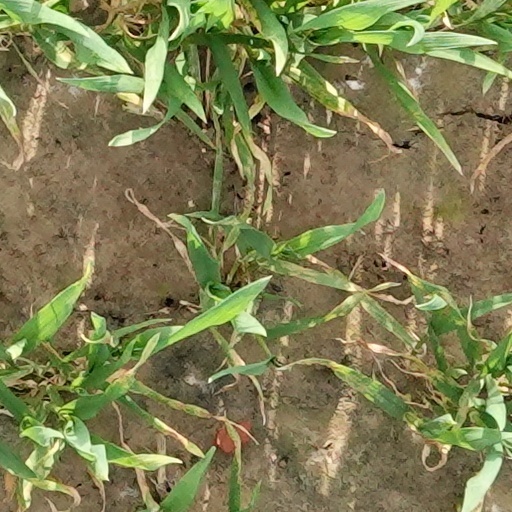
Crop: wheat